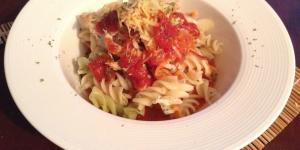
pasta con pollo y tomate